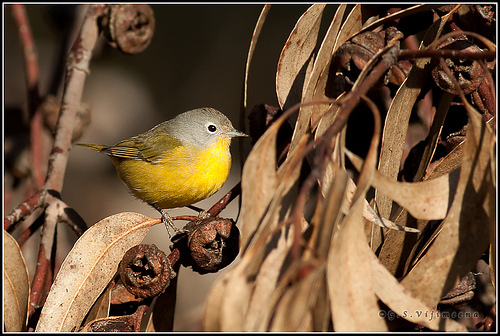
the small bird has a round body with a yellow belly and a grey head.
this bird is a small bird with yellow side, breast and flankbird is small beak is very small belly is yellow wings are brown and head is light grey.
this small bird has a yellow belly and a grey head.
this small bird has no neck, a small beak, a bright yellow breast, a yellow belly, a brownish-grey nape and back, with some blackish-yellow on the wings.
this particular bird has a yellow belly and silver head
this bird is white and yellow in color, with a small sharp beak.
this bird is gray and yellow in color, with a very small beak.
a very small and short bird with a bright yellow throat, breast, and slightly darker yellow belly.
this bird has a bright yellow underside, white eyerings, and a gray head.
Species: Nashville Warbler